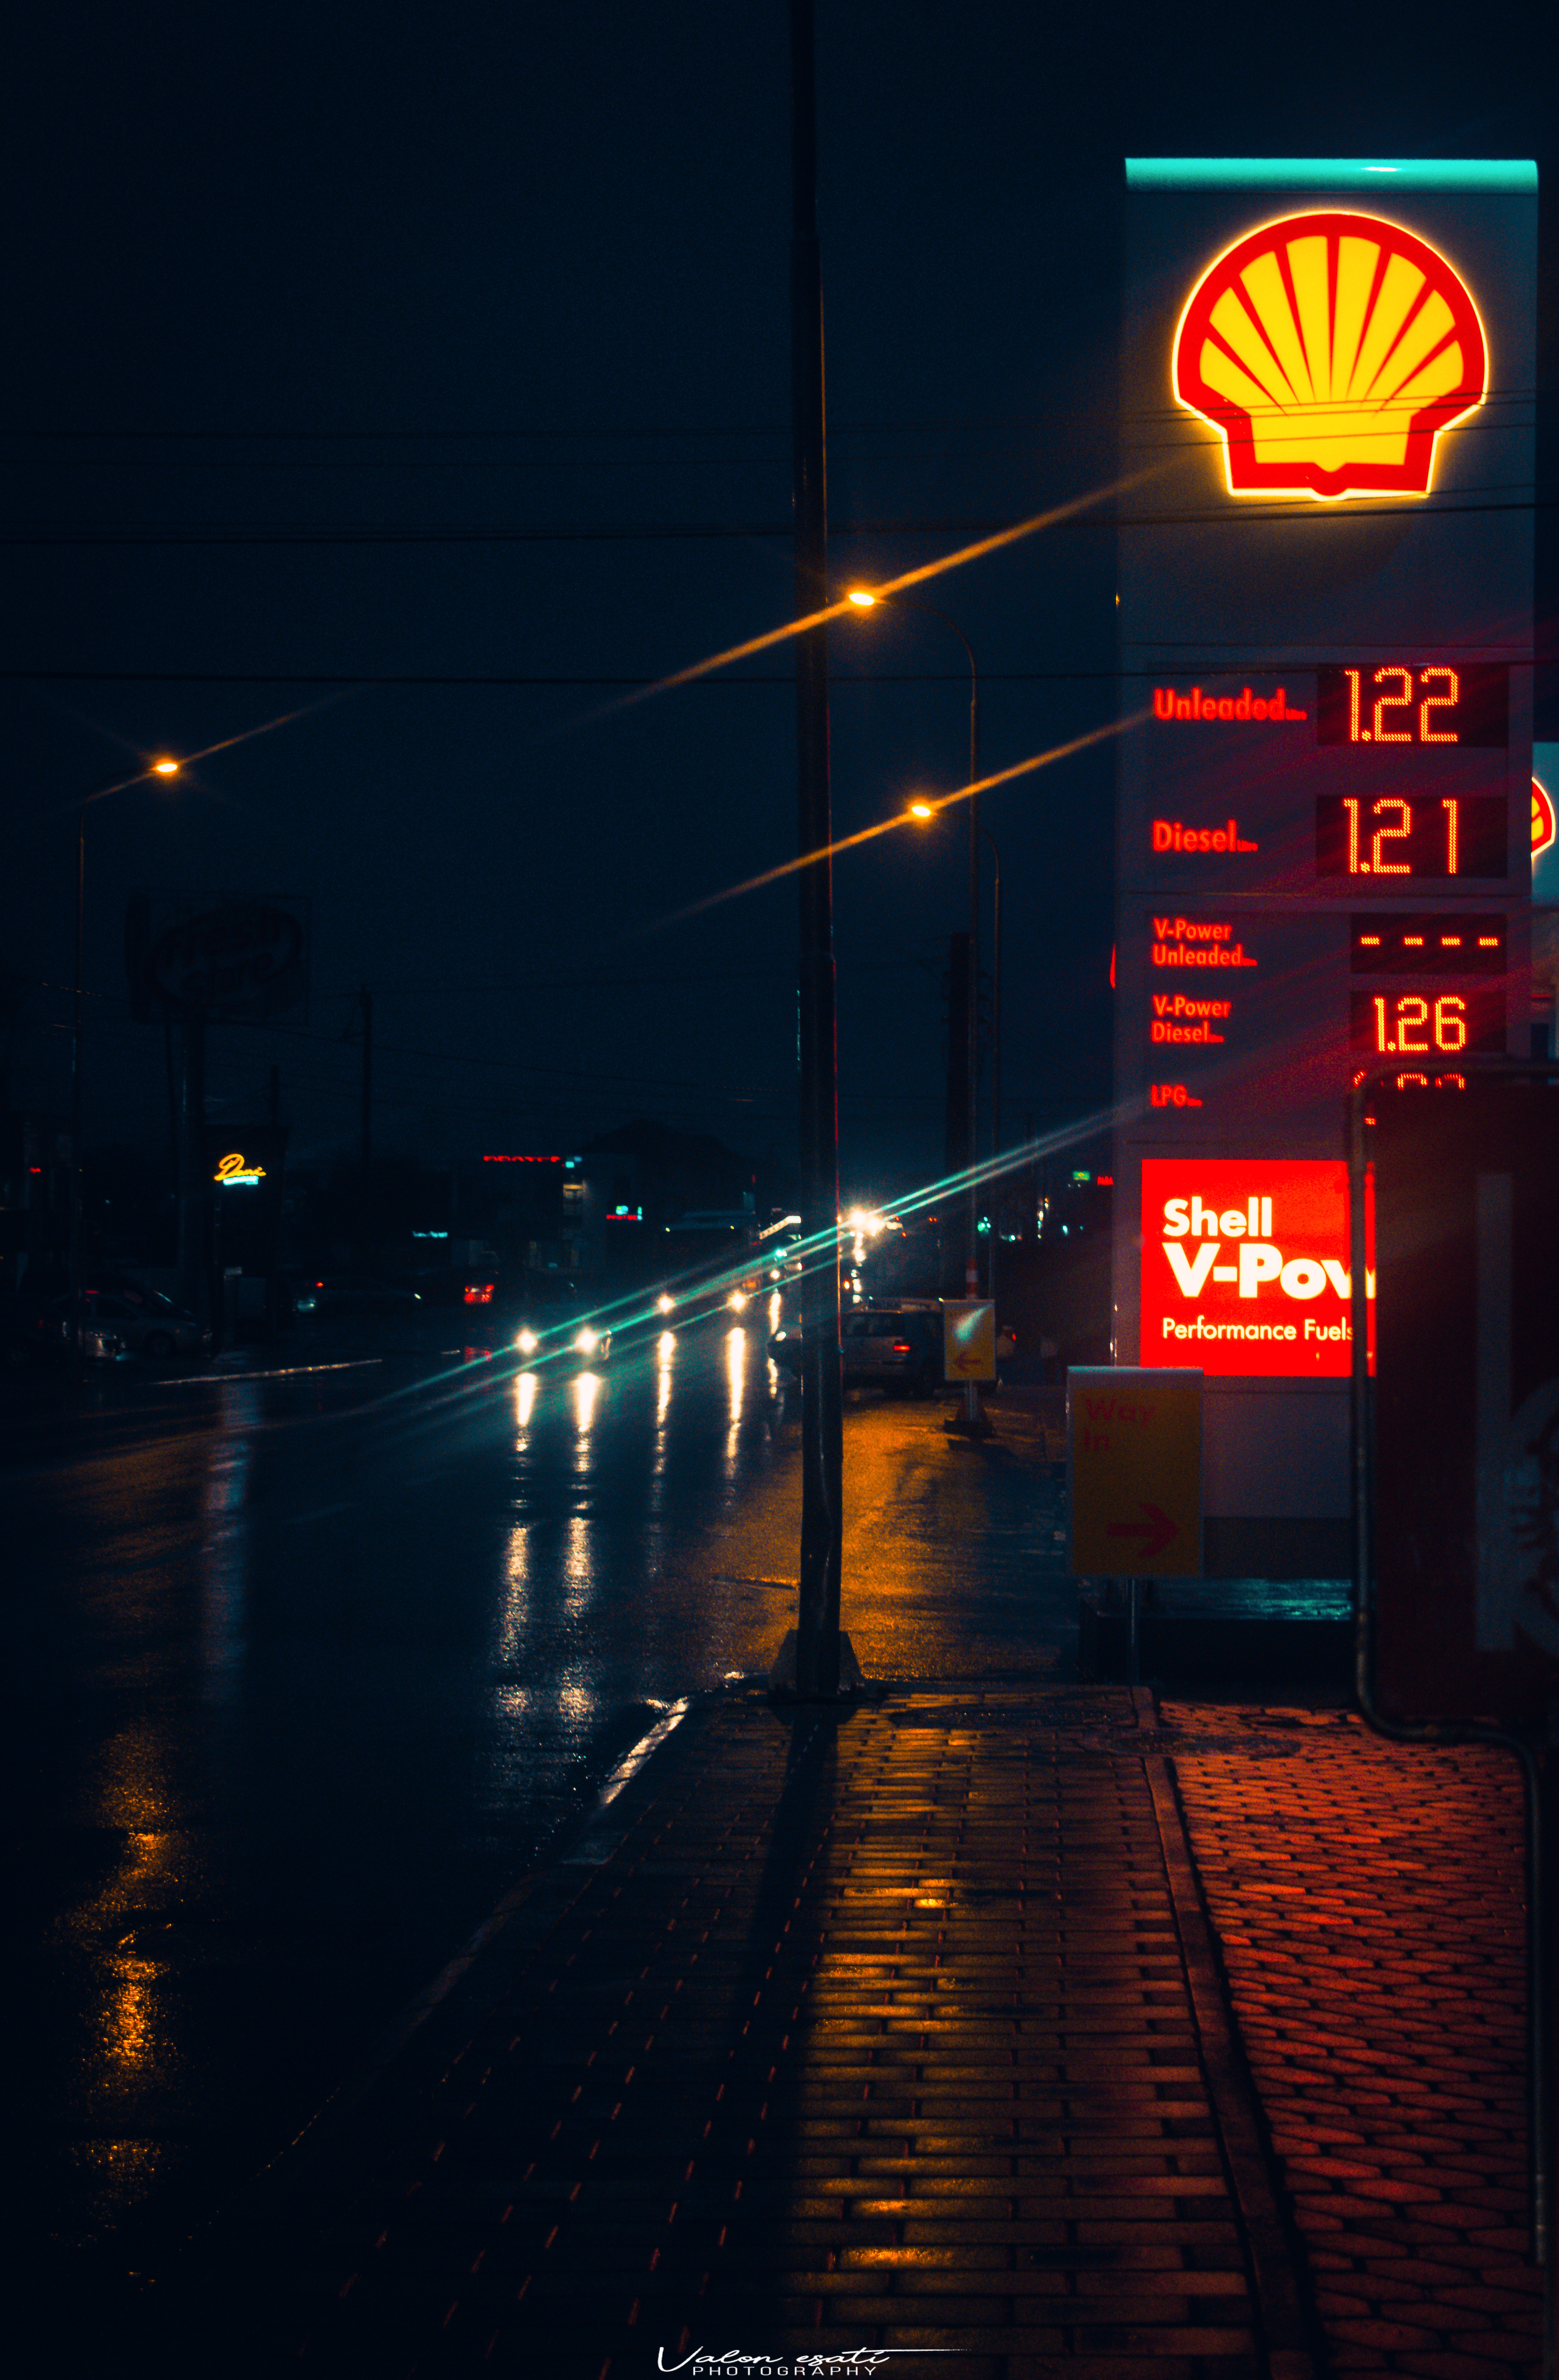
kosovo, flat, albania, night, neon, lighting, neon sign, signage, electronic signage, street light, midnight, electricity, sign, darkness